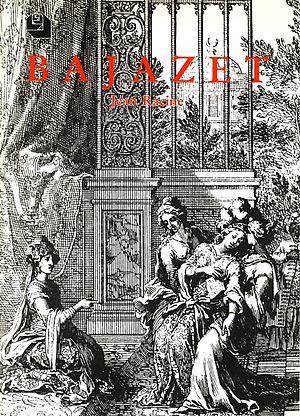
Silvia Monfort, nom de scène de Simonne Marguerite Favre-Bertin, née et morte à Paris, est une comédienne et directrice de théâtre française. Fille du sculpteur Charles Favre-Bertin et épouse du moniteur sportif Pierre Gruneberg, elle a été une militante du théâtre populaire.